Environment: real
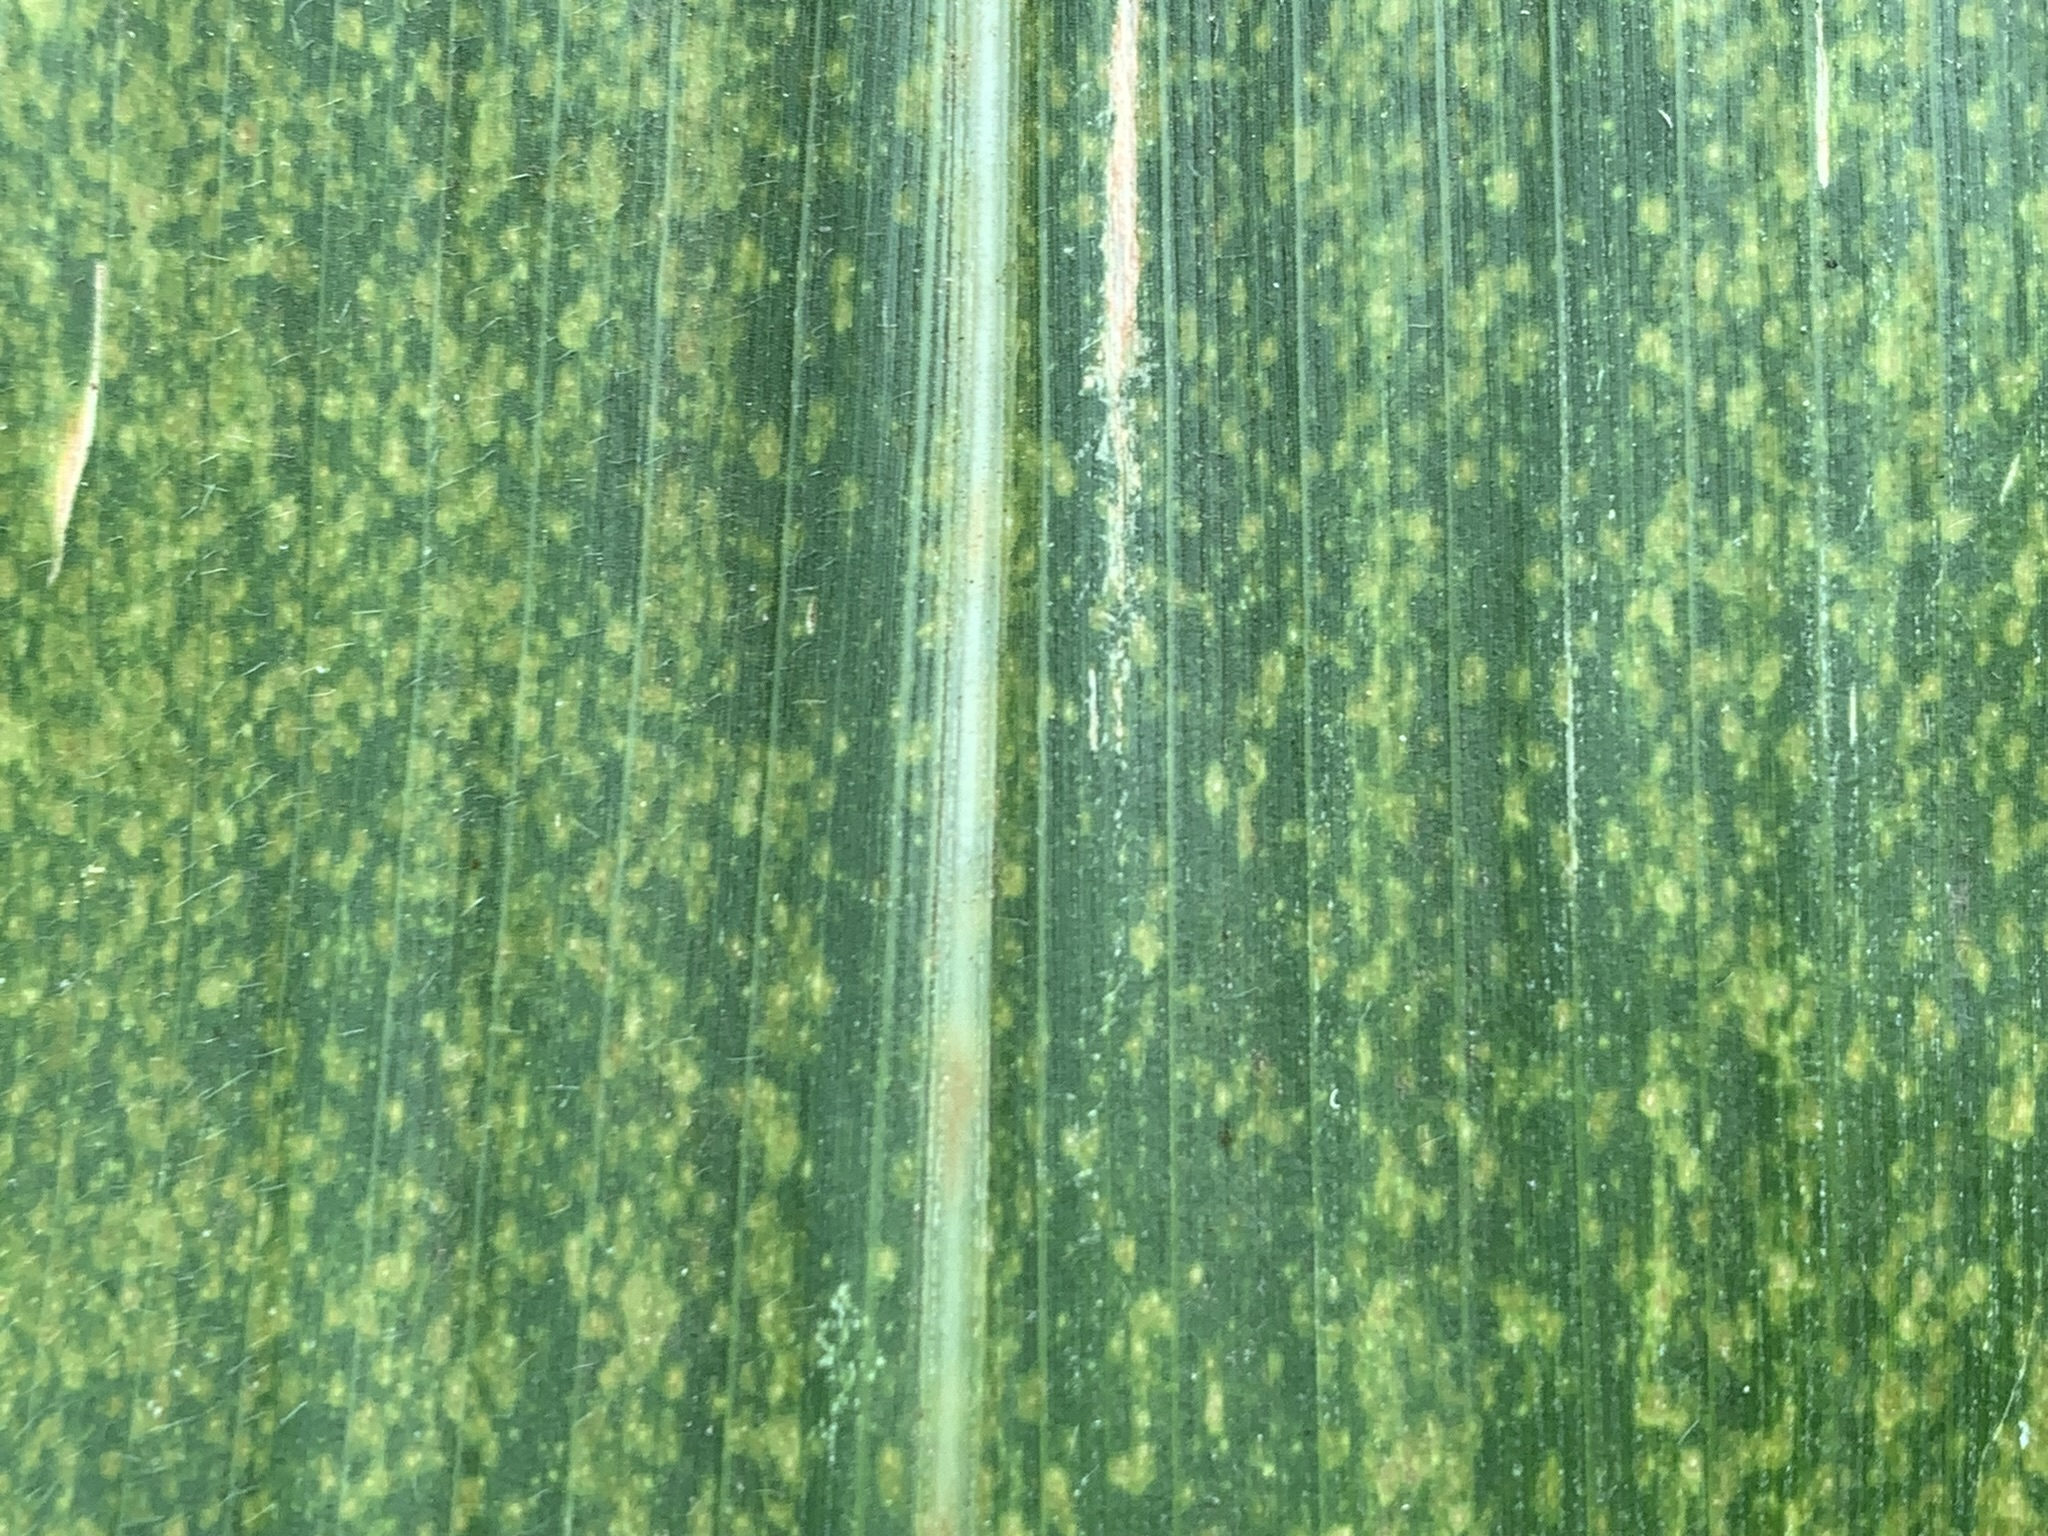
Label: lethal_necrosis